Boland V-8

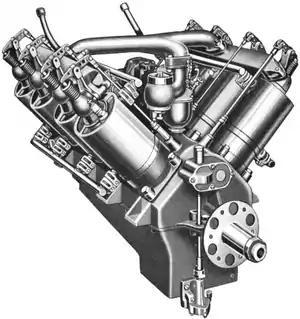
Boland 60 hp V-8

The Boland V-8 was an aircraft engine that was developed by the Boland Brothers for use in their tailless aircraft. Between 1908 and 1914, four versions of this motor were produced ranging in power from to . The Boland motors all used an unusual concentric overhead valve. This arrangement positioned the intake valve in the middle of the exhaust valve. These were actuated by a single push rod and rocker arm.